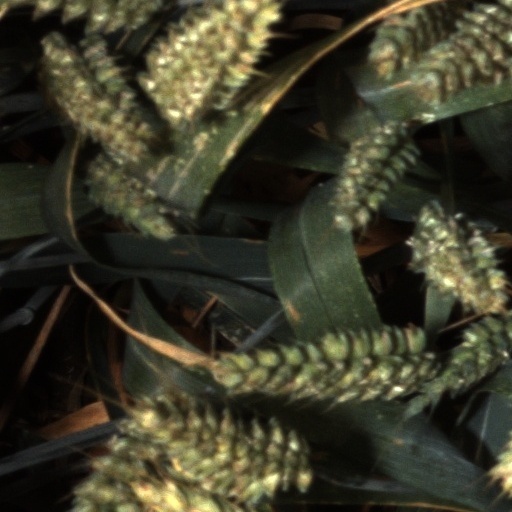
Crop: wheat